Buddhist canons

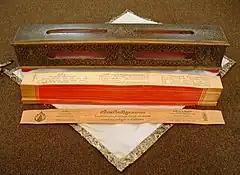
Tipiṭaka manuscript from Thailand

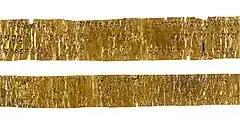
Tipiṭaka manuscripts on Gold Plates, Burma

"Tipiṭaka" (Pāli), or "Tripiṭaka" (Sanskrit: त्रिपिटक), means "Three Baskets". It is a compound of the Pali "ti" or Sanskrit word of "tri" (त्रि), meaning "three", and "piṭaka" (पिटक), meaning "basket". These "three baskets" recall the receptacles of palm-leaf manuscripts and refer to three important textual divisions of early Buddhist literature: Suttas, the Vinaya, and the Abhidhamma.